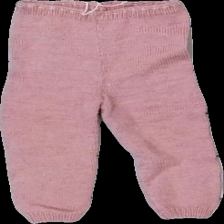
View: front
Type: Trousers
Category: Children
Brand: Missing
Colors: Pink
Material: 63% acrylic 37% wool
Cut: Regular
Season: All
Damage location: bottom left
Damage 2 location: bottom left
Damage 3 location: top right
Price range: 50-100
Recommended usage: Reuse
Description: rosa stickade byxor
Comment: egengjord